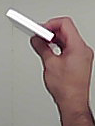
Product: kinder_chocolate